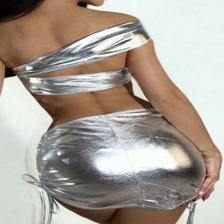
Label: Modal